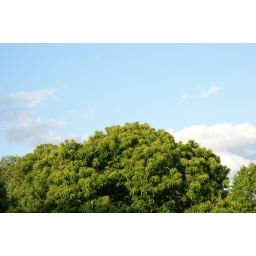
The top of a tree and a nice blue sky. Taken on a sunny day in Hyde Park, London.